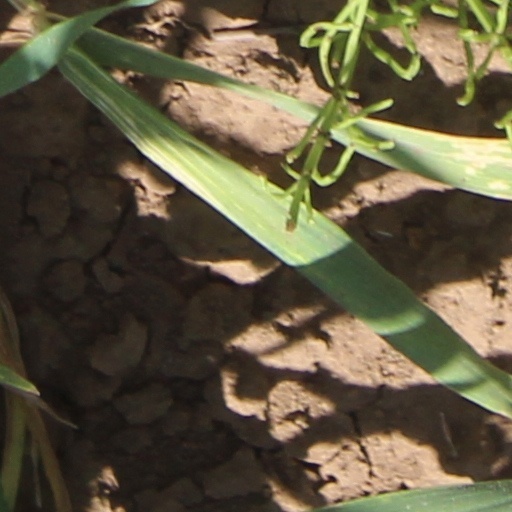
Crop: wheat